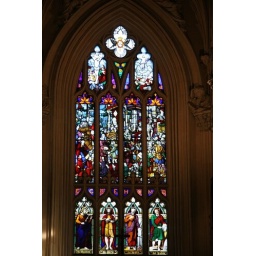
Stained glass windows in the chapel in Dublin Castle